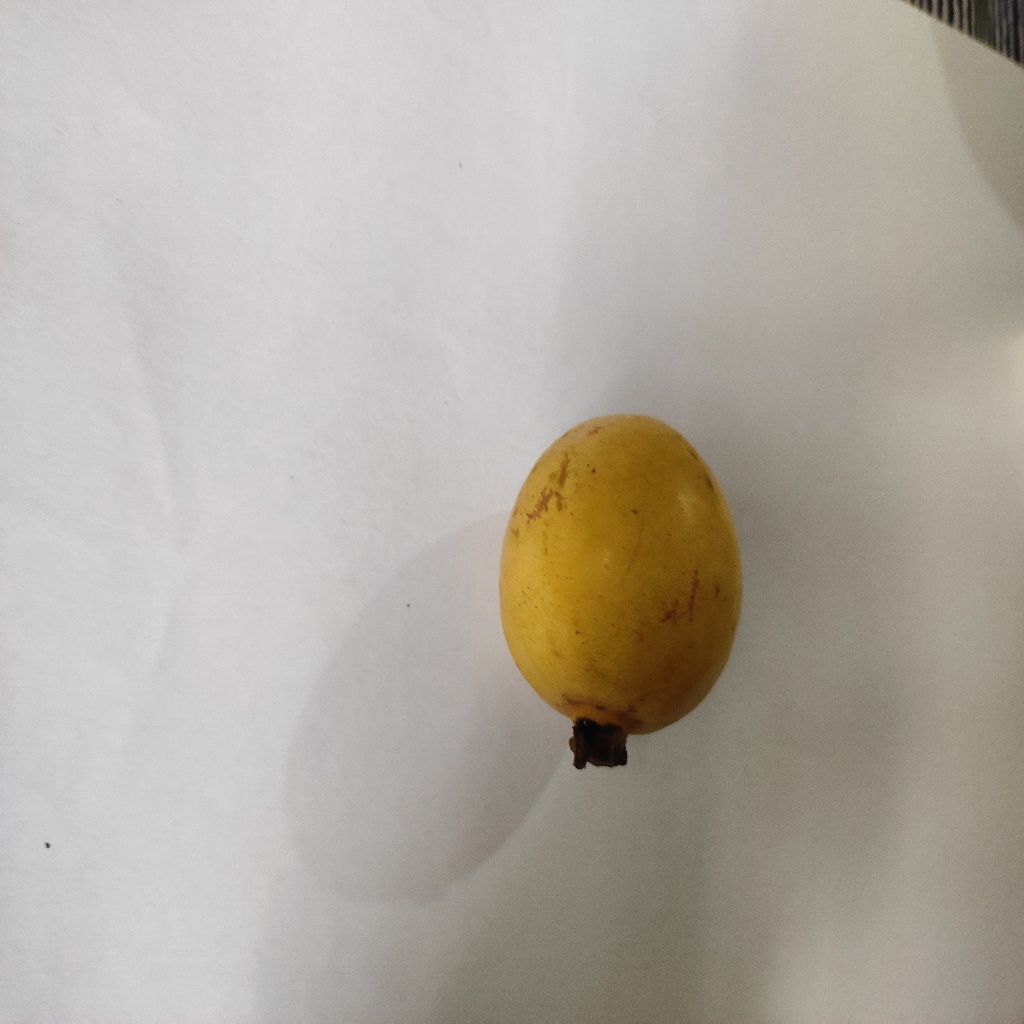
Crop: guava
Quality class: Class_A